The Golden Bowl (film)

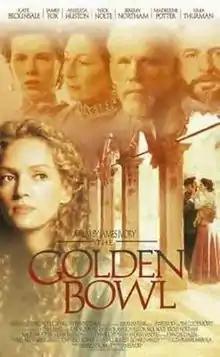
Original poster

The Golden Bowl is a 2000 period romantic drama film directed by James Ivory. The screenplay by Ruth Prawer Jhabvala is based on the 1904 novel of the same name by Henry James, who considered the work his masterpiece. It stars Kate Beckinsale, James Fox, Anjelica Huston, Nick Nolte, Jeremy Northam, Madeleine Potter, and Uma Thurman.